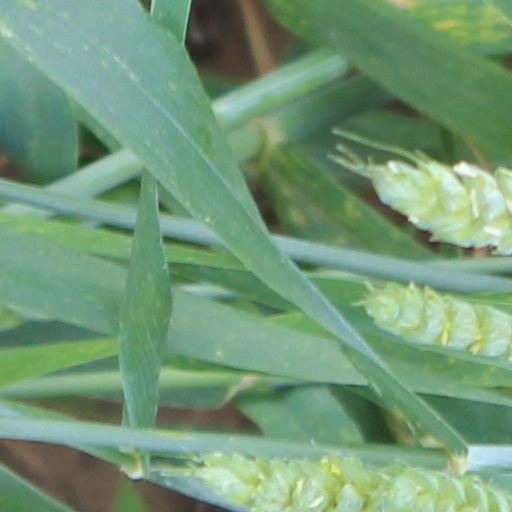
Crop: wheat